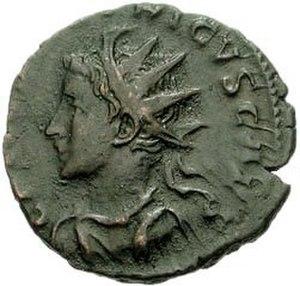
Tetricus II ou Tetricus le Jeune est le fils de Tetricus Iᵉʳ. On ne sait rien de lui sinon qu'il fut associé au pouvoir avec le titre de César avec son père dans l'Empire des Gaules. Après leur défaite, il figura avec son père au triomphe d'Aurélien à la fin de l'année 274.